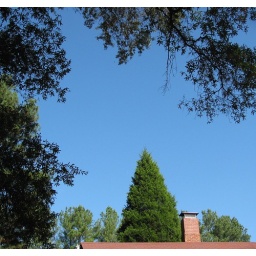
A Pine tree, cabin roof and the chimney are warmed by the sunshine against the Carolina blue sky! 10-11-09